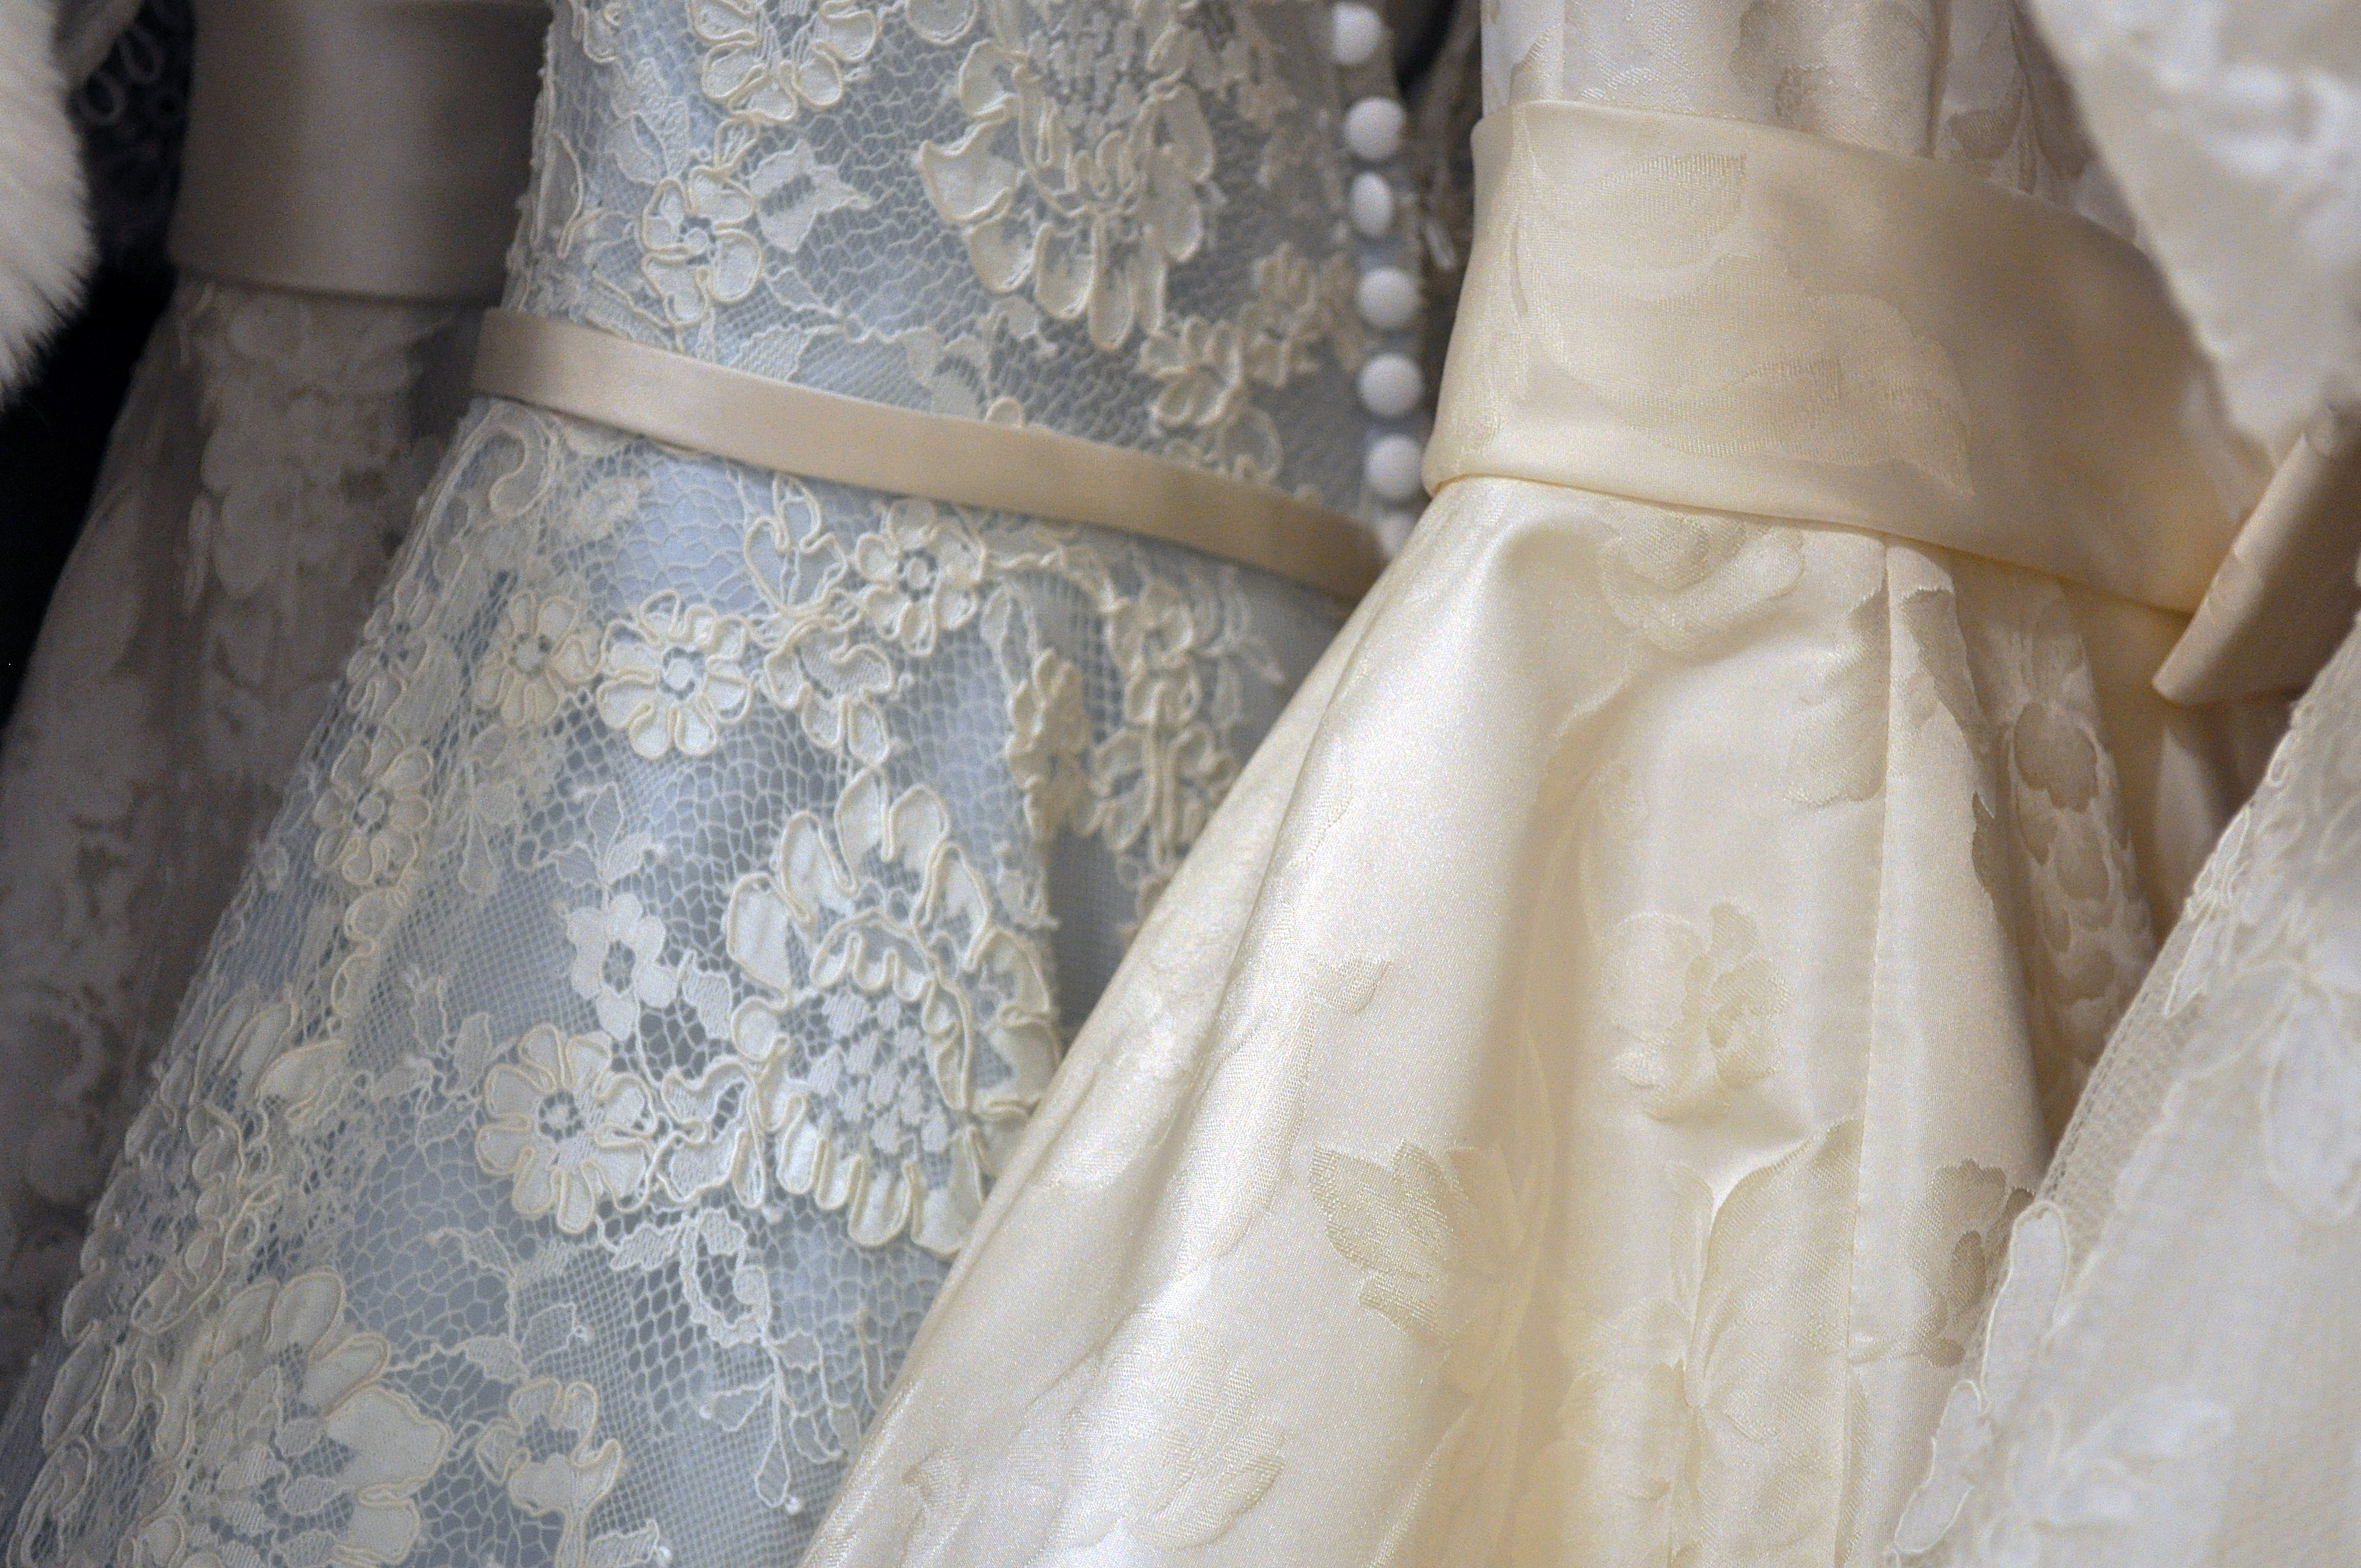
white, lace, clothing, wedding dress, bride, material, textile, dress, gown, formal wear, bridal clothing